Elizabeth Robins Pennell

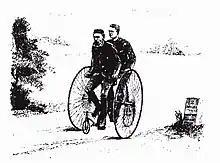
A Humber tandem tricycle, circa 1885

The final string to her bow was as a cyclist. She praised cycling in general, and the ease with which it enabled city dwellers to escape to the countryside, for its fresh air and views. She claimed that "there is no more healthful or more stimulating form of exercise; there is no physical pleasure greater than that of being borne along, at a good pace, over a hard, smooth road by your own exertions". She disparaged racing (for men but especially for women), preferring long unpressured travel, and wondering if she had inadvertently "broken the record as a touring wheel-woman".